1860 civil conflict in Mount Lebanon and Damascus

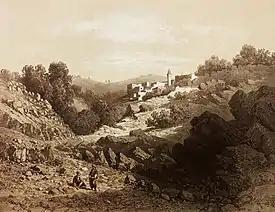
An 1857 sketch of Hasbaya, one of the main towns of the Wadi al-Taym valley and home of a branch of the Shihab dynasty

The system failed to keep order when the peasants of Keserwan, overburdened by heavy taxes, rebelled against the feudal practices that prevailed in Mount Lebanon. In 1858, Tanyus Shahin, a Maronite Christian peasant leader, demanded for the feudal class to abolish its privileges. The demand was refused, and the peasants began to prepare for a revolt. In January 1859, an armed uprising, led by Shahin, was launched against the Maronite Khazen "muqata'jis" (feudal lords) of Keserwan. Khazen lands were pillaged and homes burned. After driving the Maronite feudal lords out of Keserwan and seizing their land and property, the insurgent peasants set up their own rule. The Keserwan uprising had a revolutionary effect on other regions in Lebanon. The disturbances spread to Latakia and to central Mount Lebanon. Maronite peasants, actively supported by their clergy, began to prepare for an armed uprising against their Druze lords. In turn, the Druze lords, who had been hesitant to confront the growing assertiveness of the Maronite peasantry due to the numerical imbalance in the Maronites' favour, began to arm Druze irregulars.